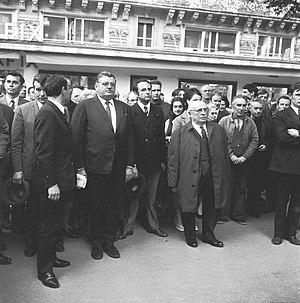
Square Charles-de-Gaulle. 23 mai 1969. Vue de messieurs Jacques Duclos, sénateur communiste, candidat à l'élection présidentielle et Jean-Baptiste Doumeng, maire communiste de Noé (Haute-Garonne), lors d'un dépôt de gerbe devant la statue de Jean Jaurès, à l'occasion de la campagne des élections présidentielles.
Jean-Baptiste Doumeng, né le 2 décembre 1919 à Lavernose-Lacasse et mort le 6 avril 1987 à Noé, est un homme d'affaires français, membre du PCF et surnommé « le milliardaire rouge ». Il a été maire de Noé et conseiller général du canton de Carbonne.